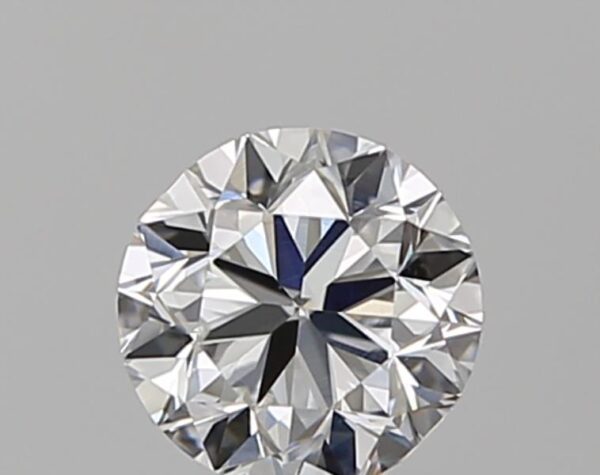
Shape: round
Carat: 0.5
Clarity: VS1
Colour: E
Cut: GD
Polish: EX
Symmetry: GD
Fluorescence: N
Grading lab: GIA
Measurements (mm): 4.82 x 4.92 x 3.18